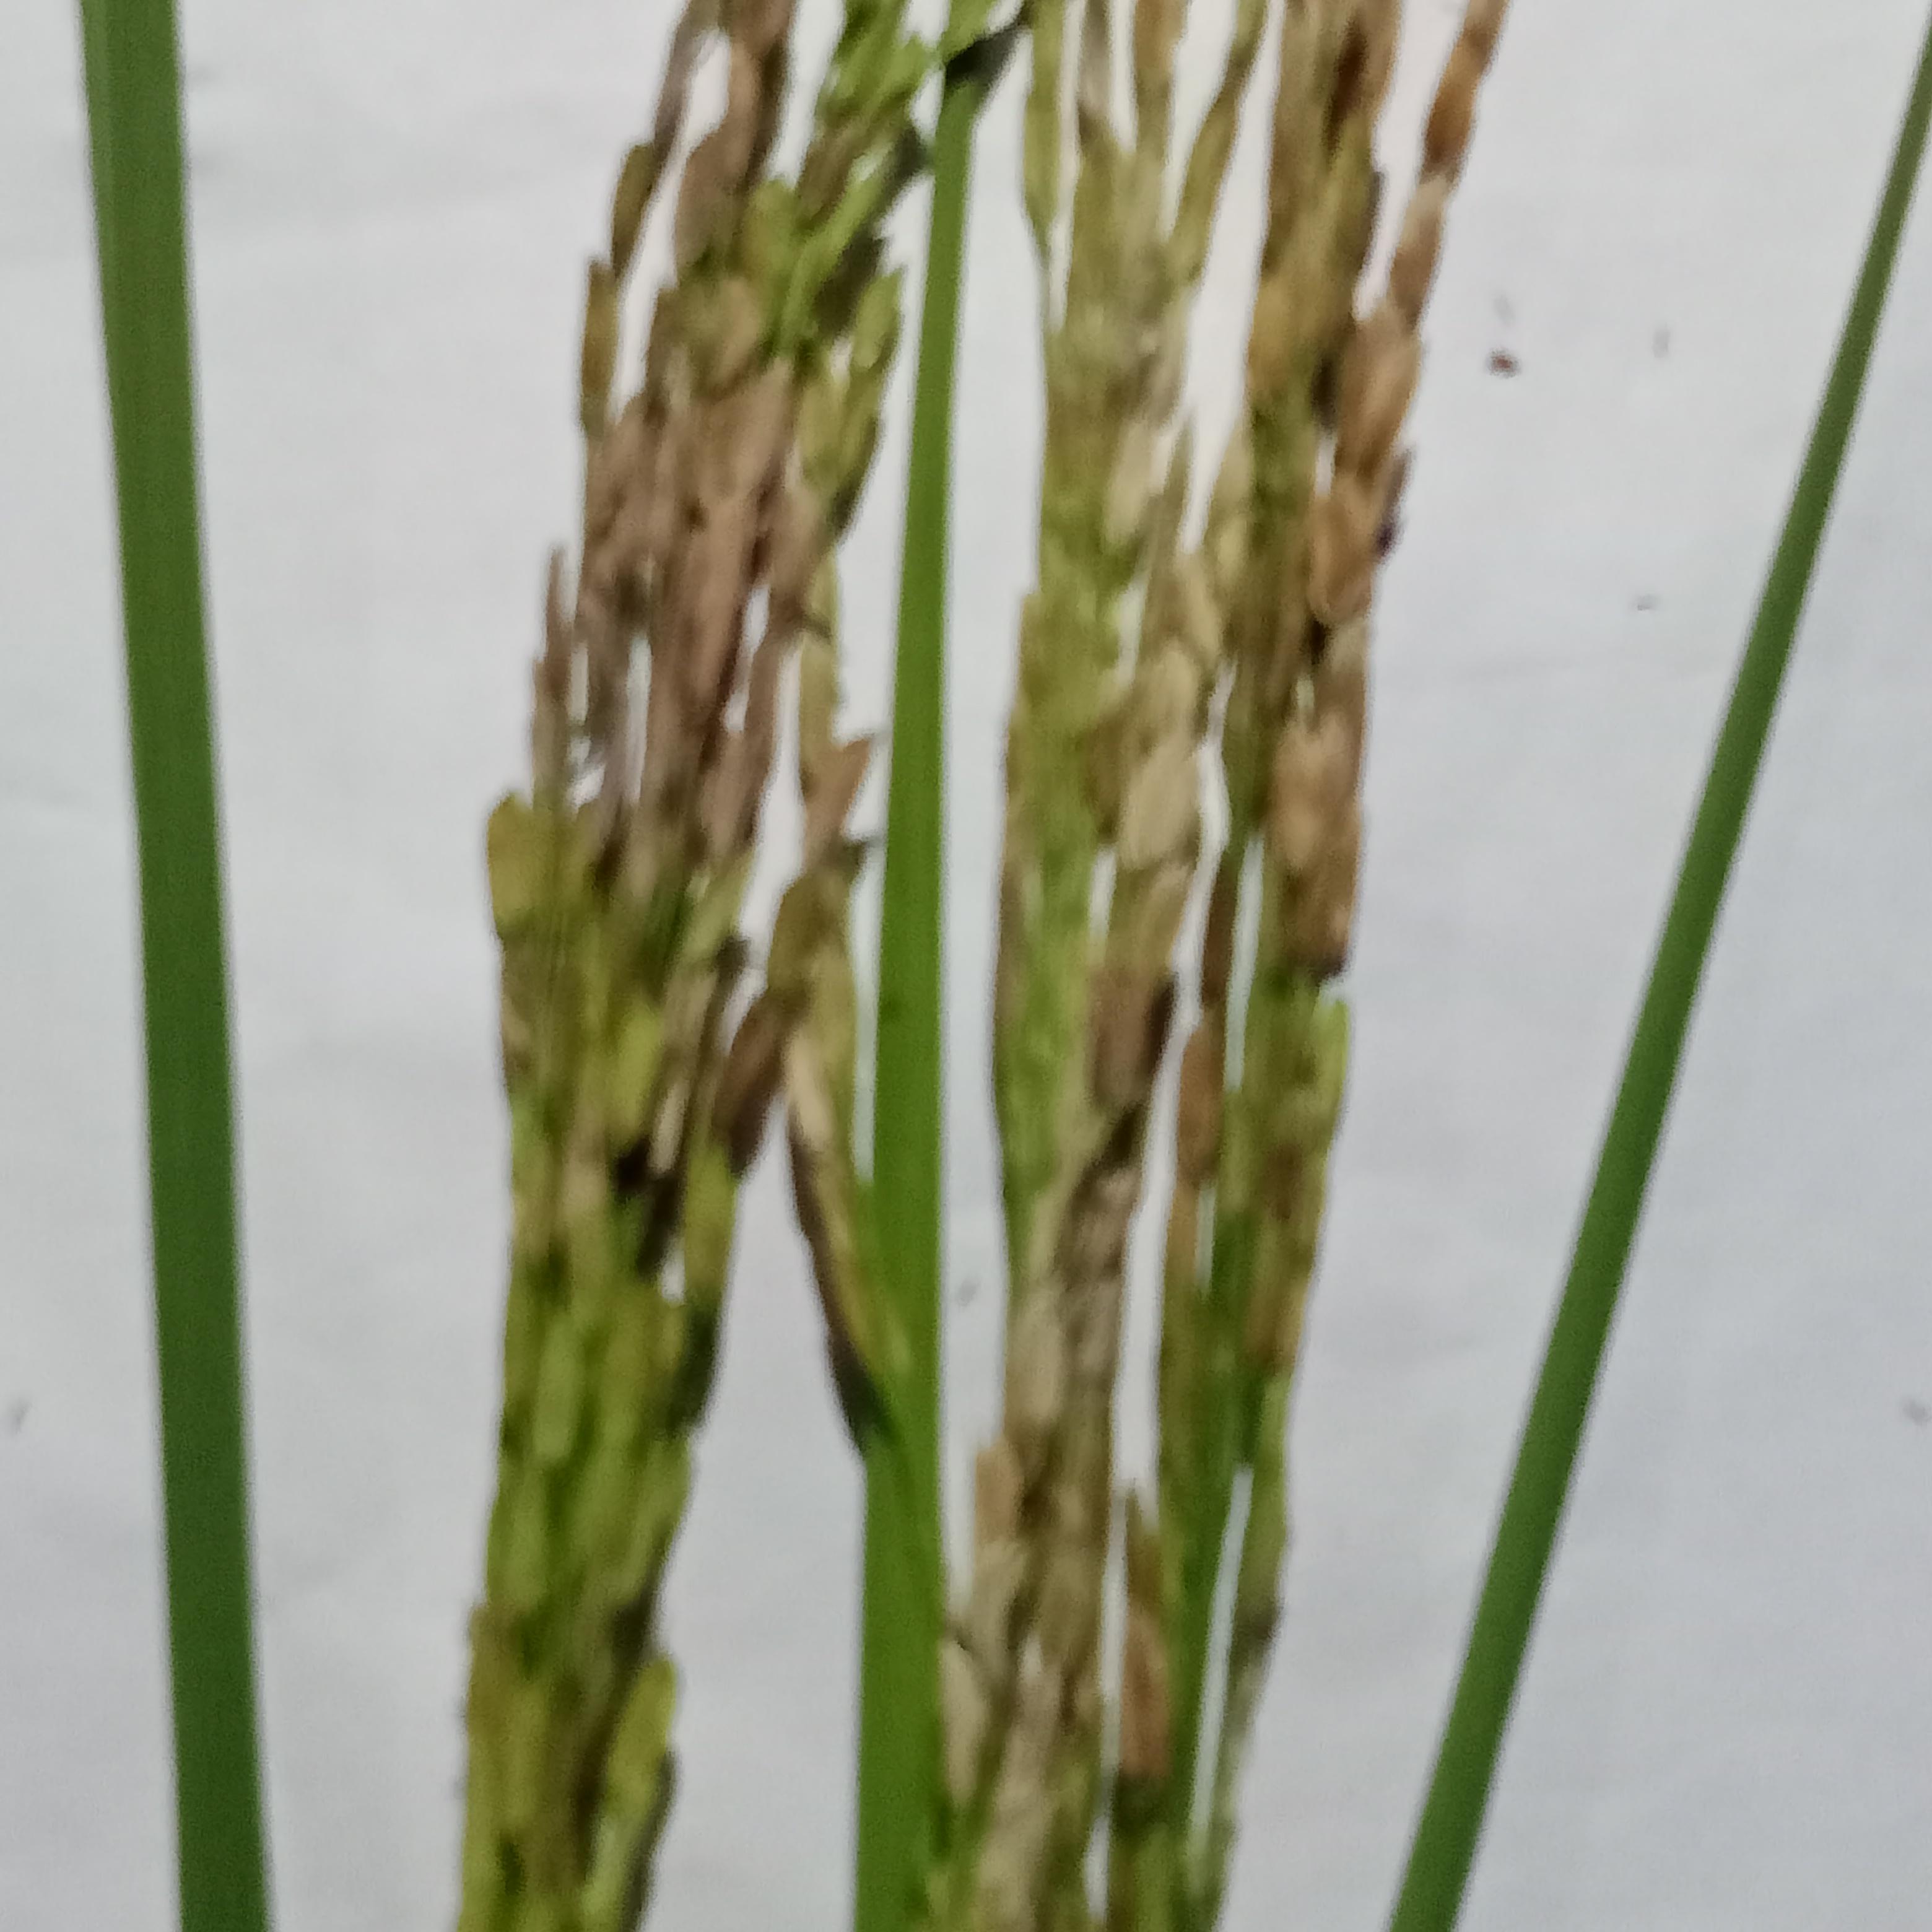
Label: Rice___Neck_Blast